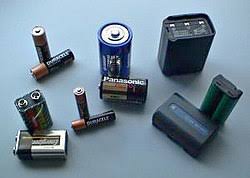
Waste category: battery